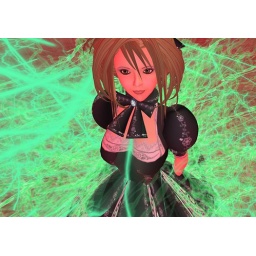
girl in green flashes